Question: Where is the black napkin?
Tambaya: Ina baƙin kyale?
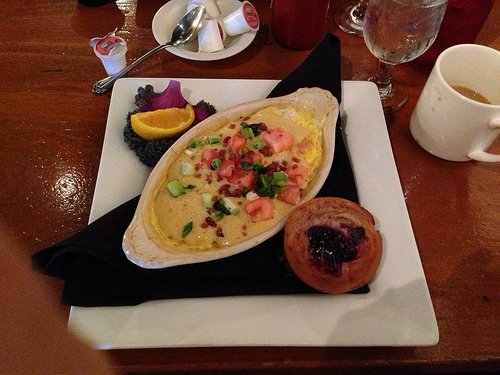
Answer: Under the plate.
Amsa: Kasan faranti.